Kocaelispor

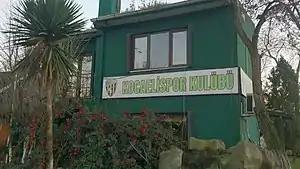
Kocaelispor former club building

After being relegated in 1988, Kocaelispor narrowly avoided a further drop to the third tier in 1990 while was relegated instead. The club made a return to Turkey's top-flight football, the 1st Division, in 1992. Following this comeback, Kocaelispor achieved its best league performance to date. The team began the 1992–93 season in remarkable form, defeating Kayserispor with a 7–2 scoreline on the opening matchday. They collected 25 points in the first 10 weeks, finishing the first half of the season as league leaders. However, a series of consecutive defeats in the latter stages saw them ultimately finish 4th in the league standings for the 1992–93 season. This strong performance earned Kocaelispor qualification to represent Turkey in the UEFA Cup the following season.